Geography of Botswana

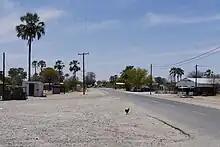
Gweta, Botswana

Botswana is a landlocked country located in Southern Africa, north of South Africa. Botswana occupies an area of , of which are land. Botswana has land boundaries of combined length , of which the constituent boundaries are shared with Namibia, for ; South Africa ; Zimbabwe, and Zambia, . Much of the population of Botswana is concentrated in the eastern part of the country.